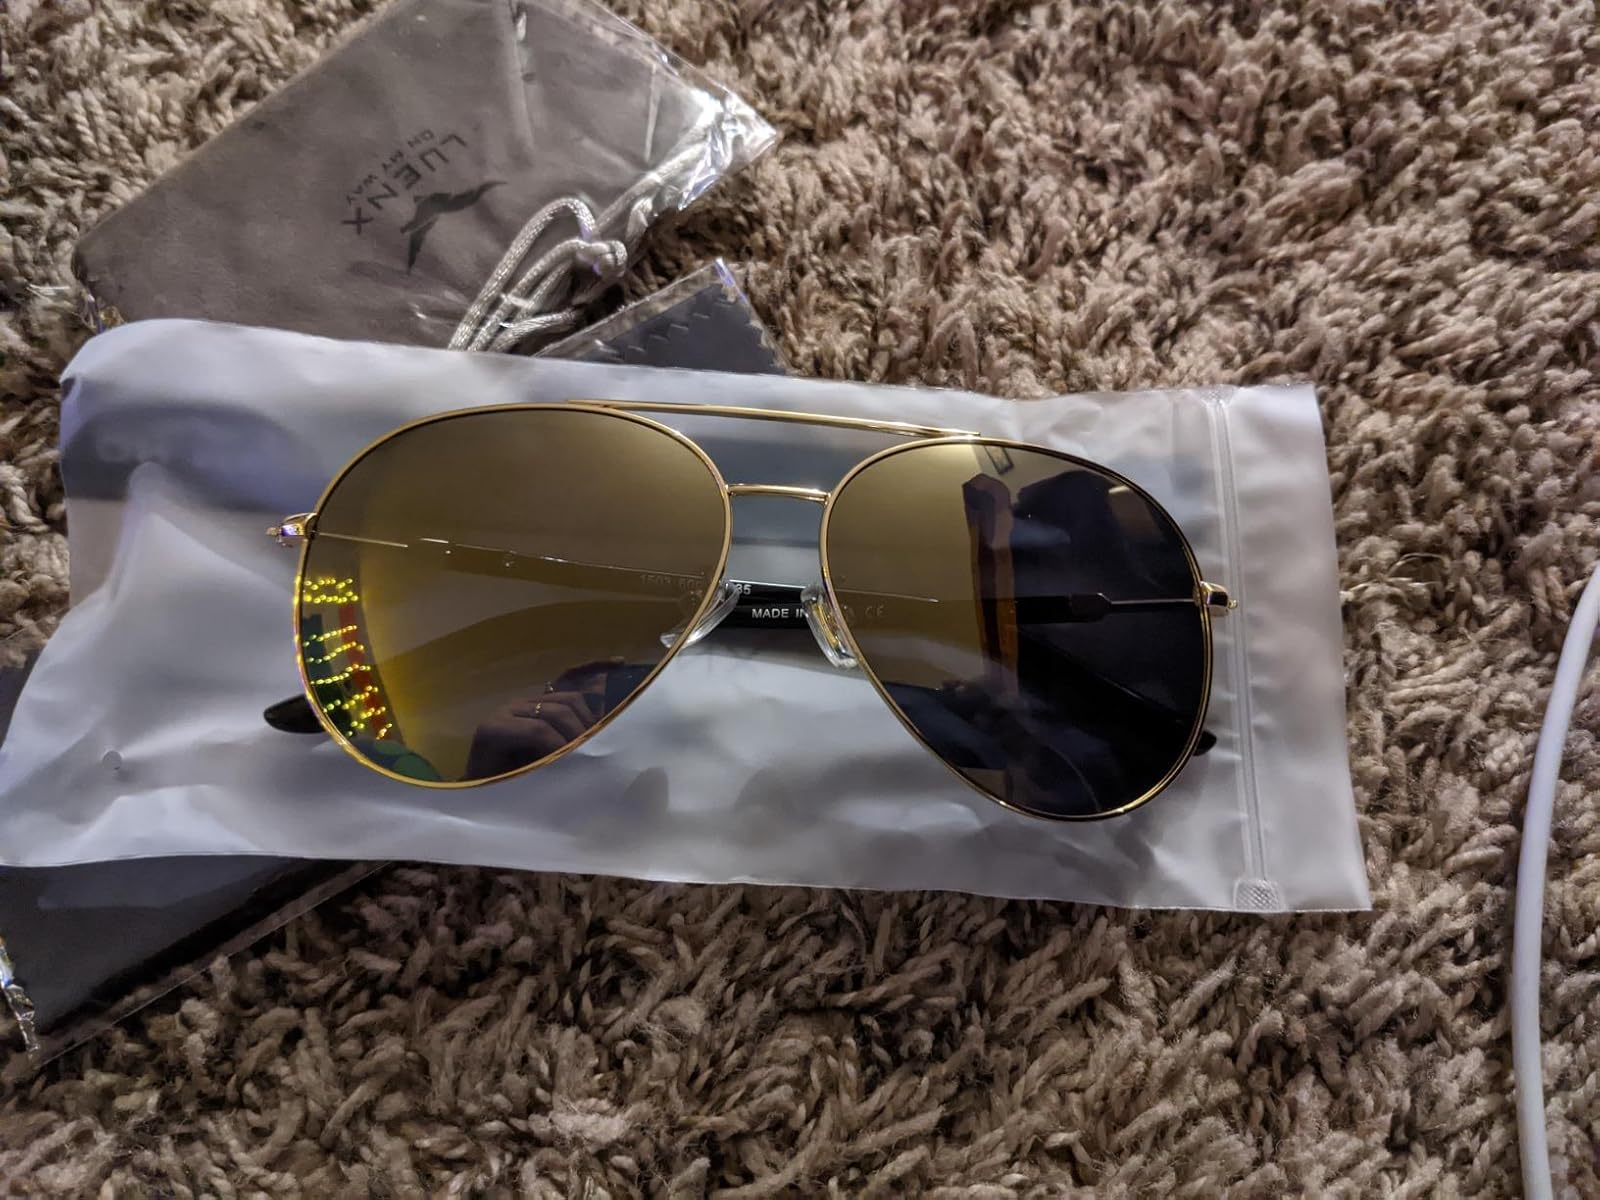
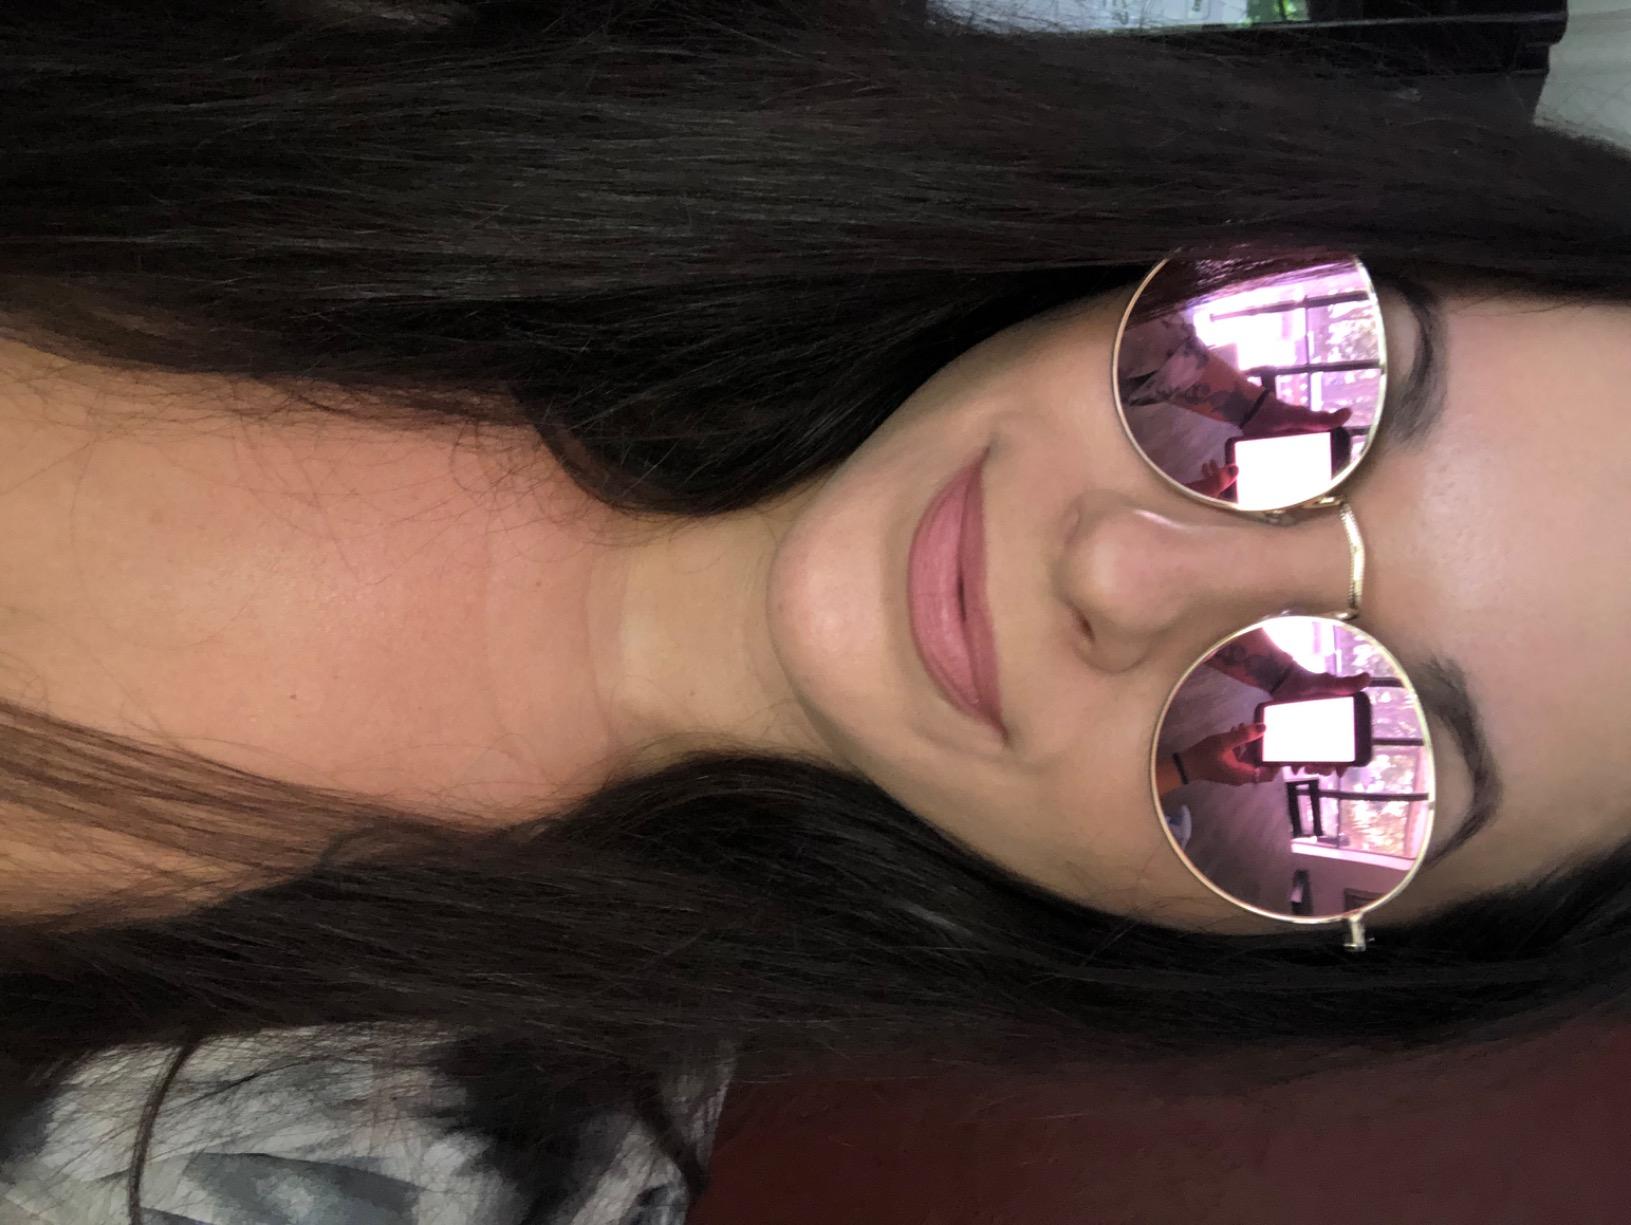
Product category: accessories_sunglasses
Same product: no